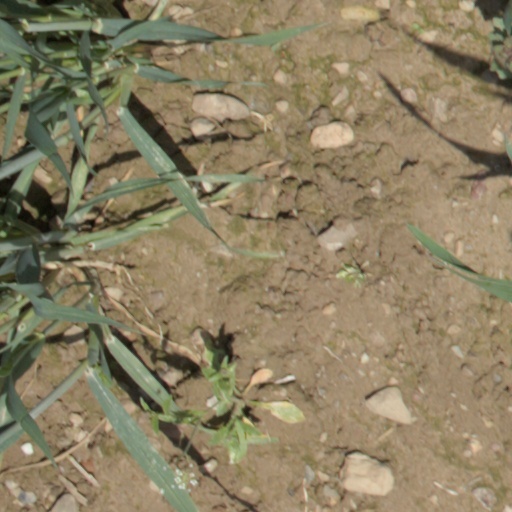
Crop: wheat